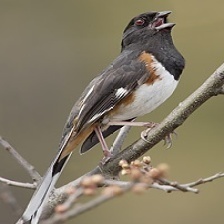
Species: EASTERN TOWEE
Scientific name: PIPILO ERYTHROPHTHALMUS